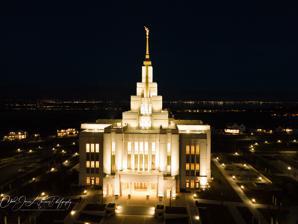
Building: Saratoga Springs Utah Temple
Country: United States of America
Year built: 2023
Saratoga Springs Utah Temple Number 179 Dedication 13 August 2023, by Henry B. Eyring Site 22.71 acres (9.19 ha) Floor area 97,836 sq ft (9,089.3 m 2 ) Height 199.75 ft (60.88 m) Official website • News & images Church chronology ← Helena Montana Temple Saratoga Springs Utah Temple → Brasília Brazil Temple Additional information Announced 2 April 2017, by Thomas S. Monson Groundbreaking 19 October 2019, by Craig C. Christensen Open house 15 April-8 July 2023 Current president Lon William Sorensen Location Saratoga Springs , Utah , United States Geographic coordinates 40°20′39″N 111°55′58″W / 40.3442°N 111.9327°W / 40.3442; -111.9327 Baptistries 1 Ordinance rooms 4 Sealing rooms 6 ( edit ) The Saratoga Springs Utah Temple is a temple of the Church of Jesus Christ of Latter-day Saints in Saratoga Springs, Utah . The intent to build the temple was announced on April 2, 2017, by church president Thomas S. Monson , during general conference . The temple is the 18th in Utah and the fifth in Utah County. A groundbreaking ceremony, to signify the beginning of construction, was held on October 19, 2019, conducted by Craig C. Christensen, a church general authority . Saratoga Springs Utah Temple History The intent to construct the temple was announced by church president Thomas S. Monson on April 2, 2017, during general conference. It was the last announced by Monson before his death in January 2018. When it was completed, it was the 14th temple in Utah. On May 7, 2019, the church announced preliminary information on the temple's anticipated location and size. A groundbreaking, to signify beginning of construction, was held on October 19, 2019, with Craig C. Christensen, president of the church's Utah Area , presiding. On November 21, 2022, the LDS Church announced that a public open house would be held from April 15 through July 8, 2023, excluding Sundays. The temple was dedicated on August 13, 2023, by Henry B. Eyring , of the church's First Presidency . Design and architecture The building has a traditional Latter-day Saint temple design. Its architecture reflects the cultural heritage of the Saratoga Springs region and its spiritual significance to the church. The temple sits on a 22.7-acre plot, and the landscaping around the temple features local plants, evergreen trees, and shrubs. A meetinghouse is also located on the site. The temple has a single attached central spire topped with a statue of the angel Moroni . The structure stands three stories tall, constructed with beige precast concrete panels. The exterior has a decorative band with a mountain design that wraps around the temple, metal panels with images of Utah Lake wetlands and snowy egrets, and art glass windows. The interior design features a motif of stylized wildflowers, including irises, daisies, and chrysanthemums, centered around a color palette of purples, blues, greens, and golds, designed to represent the nearby Wasatch Mountains and Utah Lake. The natural landscape around the temple is also referenced in stylized lines that symbolize water, waves, and mountains and appear throughout the temple. The art glass throughout the temple reflects colors and forms from both the interior and exterior. The temple includes four ordinance rooms , six sealing rooms , and one baptistry , each arranged for ceremonial use. The design has elements representing the heritage of the Saratoga Springs area, which provide spiritual meaning to the temple's appearance and function. Symbolism is important to church members and are depicted throughout the temple, including in the interior art glass windows. The windows in the baptistry feature a snowy egret, which is a Saratoga Springs City logo; there are wave and water patterns at the bottom of the windows to represent Utah Lake, as well as stylized mountains to symbolize the Wasatch Mountains. Church activities While the temple was under construction, several stakes held pioneer trek events near the grounds. These are events where young church members “reenact some of the faith-building experiences of the pioneers who journeyed to the Salt Lake Valley in the mid-1800s. Youth could be organized into groups or ‘families,’ wear pioneer-era clothing, pull handcarts, and discuss the faith of those who made courageous sacrifices to gather to Zion .” A 5K run took place the day before the temple’s dedication. Temple presidents The church's temples are directed by a temple president and matron, each serving for a term of three years. The president and matron oversee the administration of temple operations and provide guidance and training for both temple patrons and staff. Since its 2023 dedication, Lon W. Sorensen and Marie Sorensen have been the president and matron. Admittance Following the temple’s completion, the church held a public open house from April 15-July 8, 2023 (excluding Sundays). Over the course of the open house, 587,749 people visited the temple. The temple was dedicated by Henry B. Eyring on August 13, 2023. Like all the church's temples, it is not used for Sunday worship services. To members of the church, temples are regarded as sacred houses of the Lord. Once dedicated, only church members with a current temple recommend can enter for worship. See also LDS Church portal Deseret Peak Heber Valley Vernal Price Ephraim Manti Monticello Cedar City St. George Red Cliffs Montpelier Grand Junction Other US Temples Temples in Utah ( edit ) Wasatch Front Temples Bountiful Brigham City Draper Jordan River Layton Lehi Lindon Logan Mount Timpanogos Ogden Oquirrh Mountain Orem Payson Provo Provo City Center Salt Lake Saratoga Springs Smithfield Syracuse Taylorsville West Jordan Temples along the Wasatch Front ( edit ) = Operating = Under construction = Announced = Temporarily Closed ( edit ) The Church of Jesus Christ of Latter-day Saints in Utah Comparison of temples of The Church of Jesus Christ of Latter-day Saints List of temples of The Church of Jesus Christ of Latter-day Saints List of temples of The Church of Jesus Christ of Latter-day Saints by geographic region Temple architecture (Latter-day Saints) References